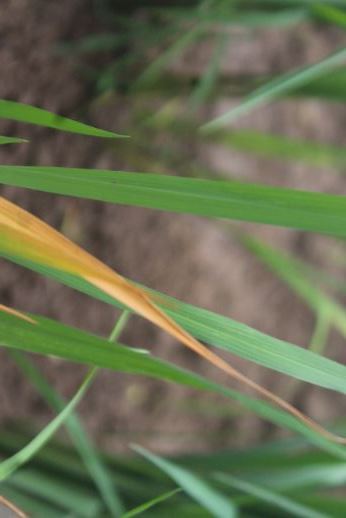
Disease: Tungro